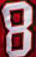
Number: 8